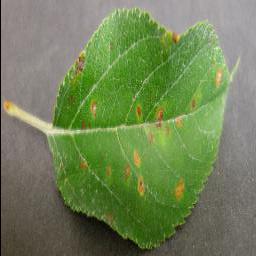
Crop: apple
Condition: cedar_rust